History of Australian rules football

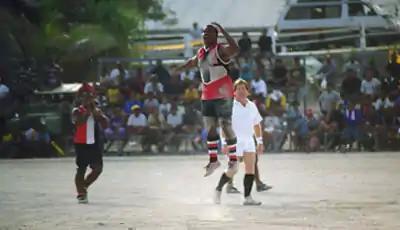
Action from an Aussie Rules game in Nauru at the Linkbelt Oval

Almost as soon as the game was becoming established in Australia, it had spread to New Zealand in 1878. South Africa followed in the 1880s, with the help of Australian goldminers; they were augmented by soldiers during the Second Boer War.